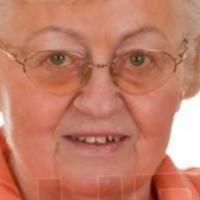
Age group: age 80 +